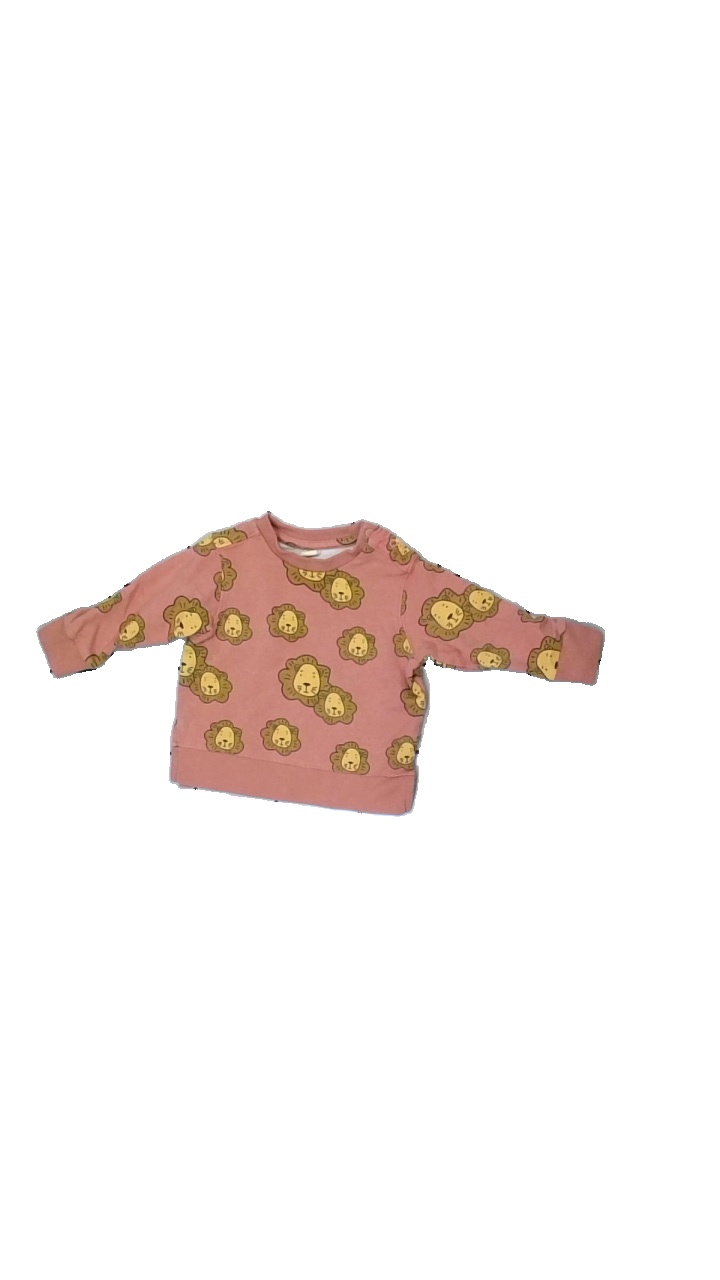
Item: Sweater (Children)
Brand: Uniq
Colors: Pink, Yellow
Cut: Regular, C-collar
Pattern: Animal print
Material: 95% cotton, 5% elastane
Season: All
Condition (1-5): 3
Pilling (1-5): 3
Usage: Export
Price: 50-100